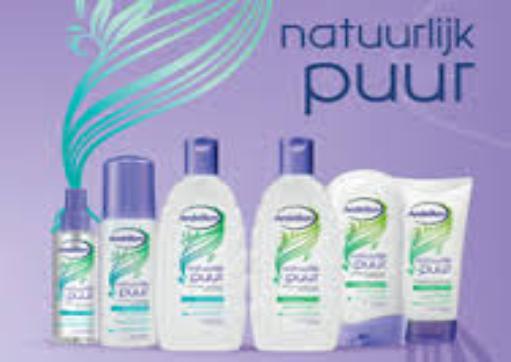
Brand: Andrelon
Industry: Necessities